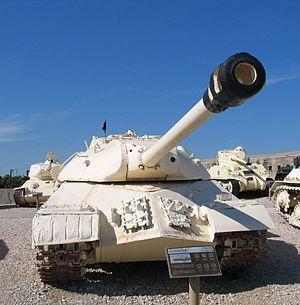
L'IS-3 ou JS-3 est un char lourd soviétique apparu à la fin de la Seconde Guerre mondiale sans qu'il n'ait eu le temps de prendre une part active au combat. Succédant à l'IS-2, il s'agit du troisième char de la série des chars lourds IS. On a pu le voir pour la première fois lors du défilé militaire du 7 septembre 1945, au cours duquel il impressionna les puissances occidentales par sa tourelle en forme de bol renversé et sa caisse, particulièrement bien profilée.